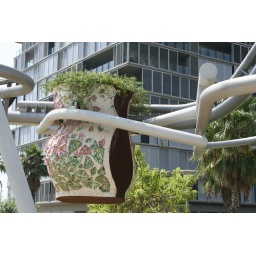
flower pot in the sky